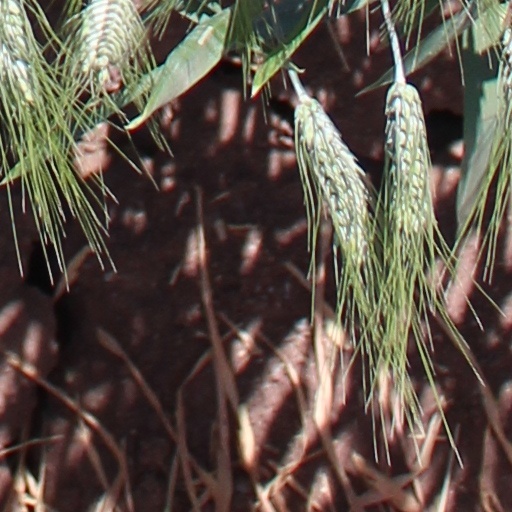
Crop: wheat